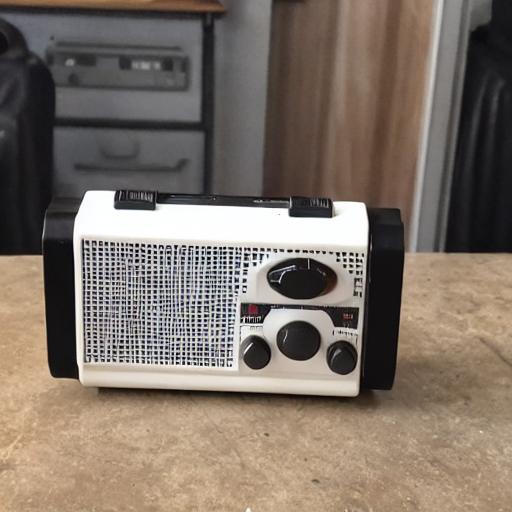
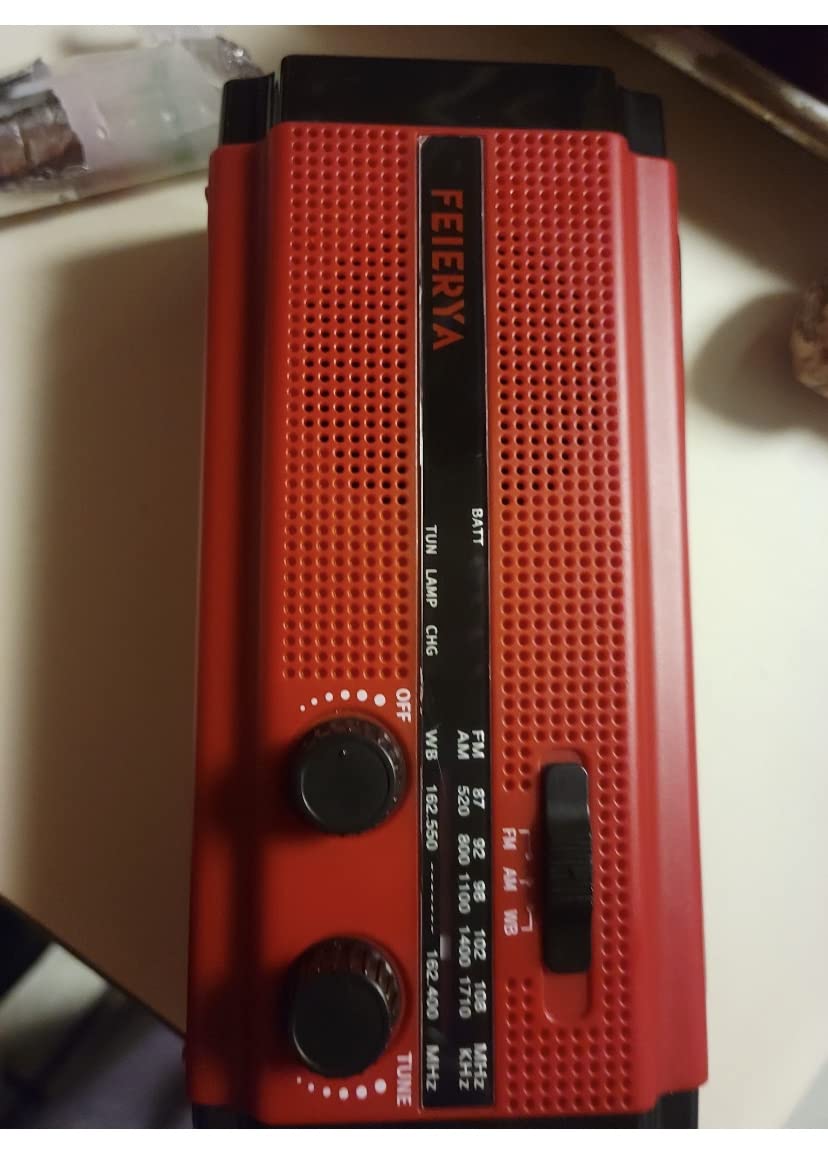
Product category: radio
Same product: no